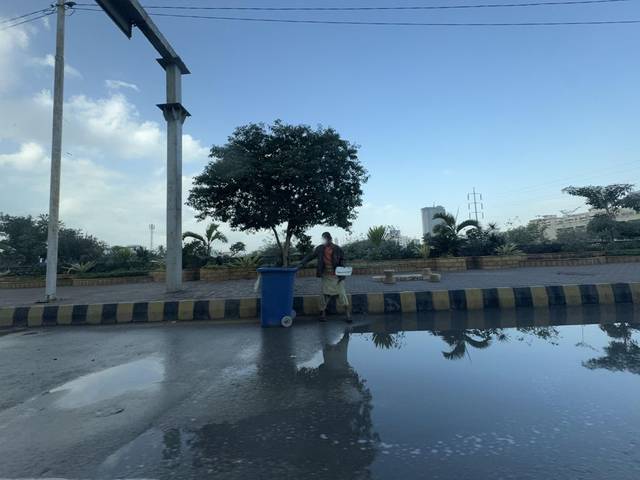
Region: Pakistan
Coordinates: 24.824, 67.035